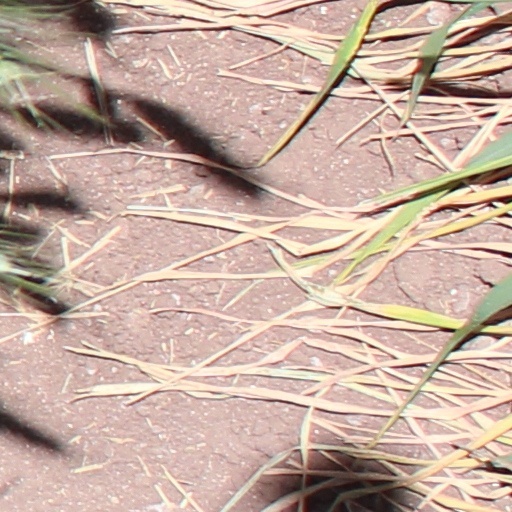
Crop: wheat